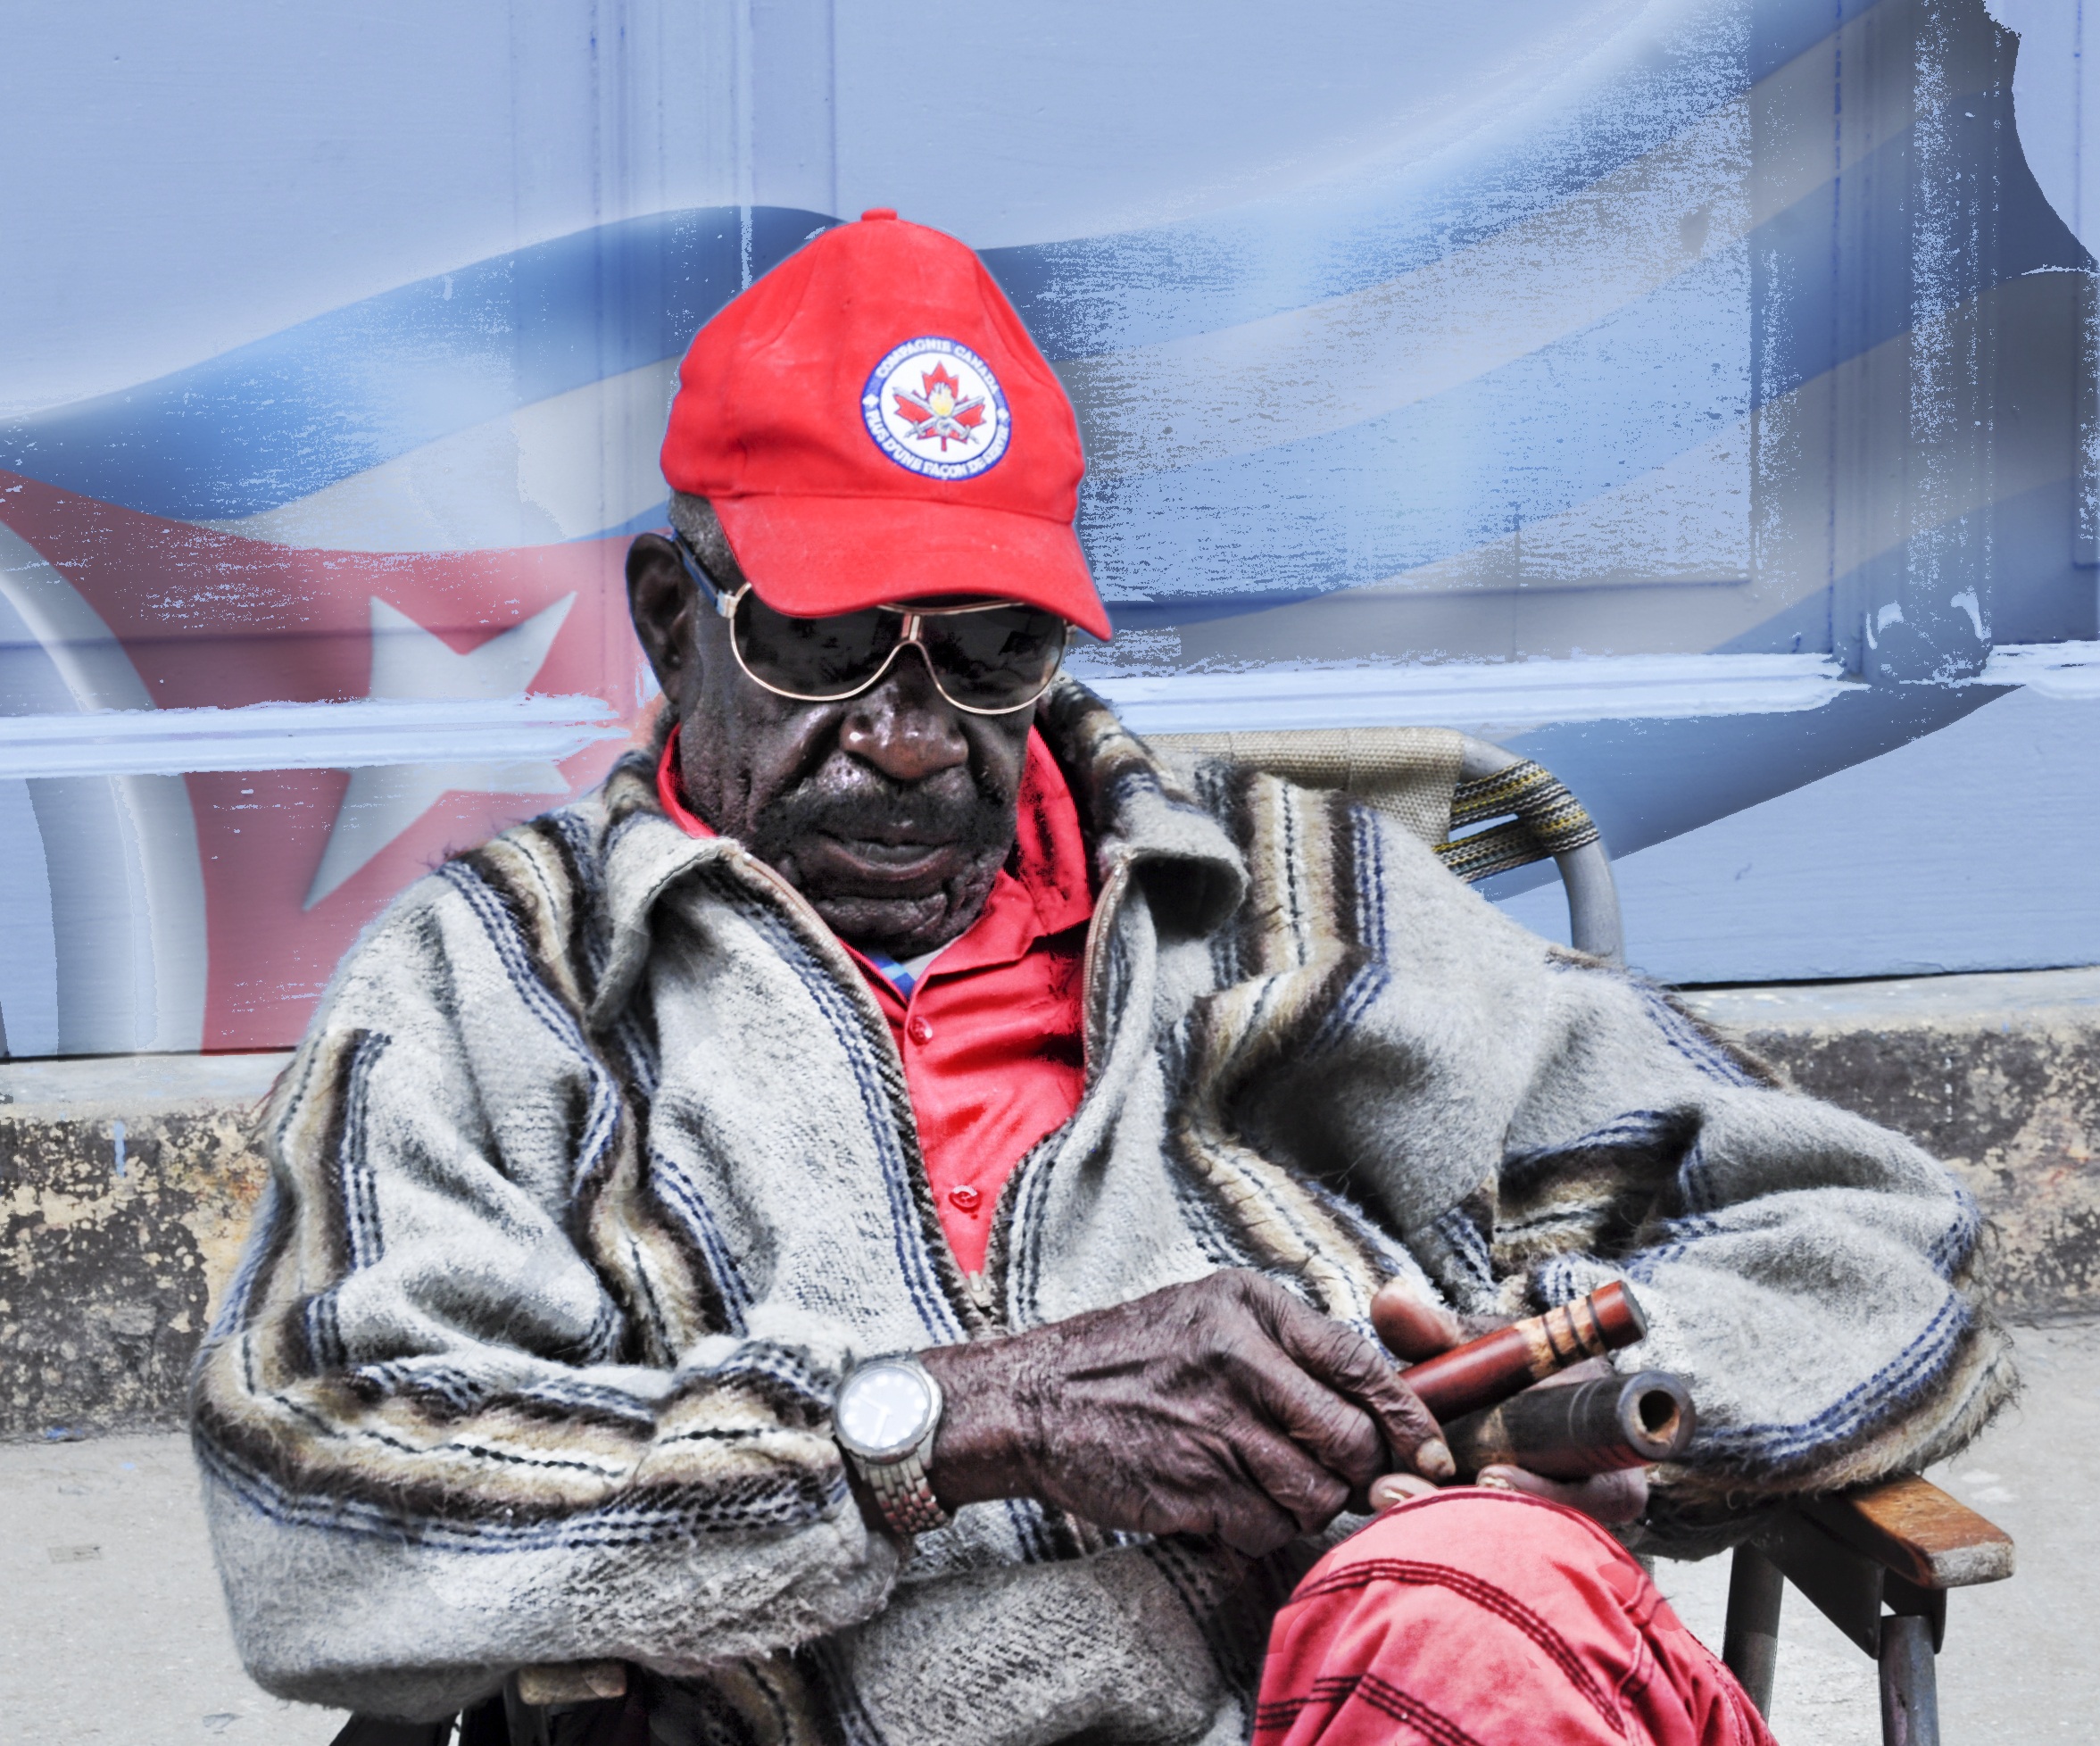
man, snow, winter, vehicle, clothing, cuba, negro, cigar